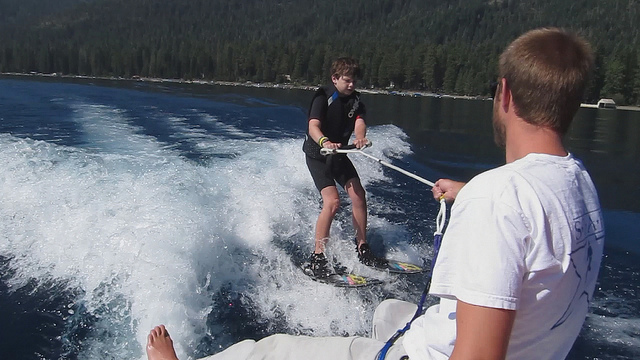
a man holds a rope while getting pulled by a boat